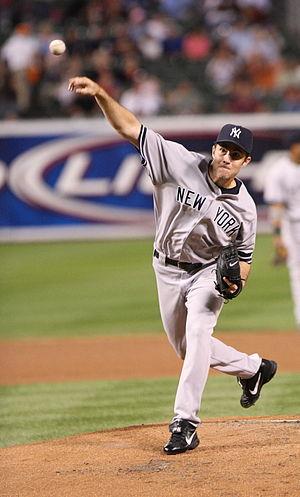
Michael Cole « Mike » Mussina est un ancien lanceur droitier de la Ligue majeure de baseball qui a joué 10 saisons avec les Orioles de Baltimore et 8 saisons avec les Yankees de New York.